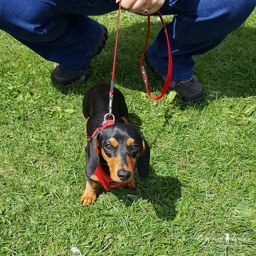
dish , winner of the category at show